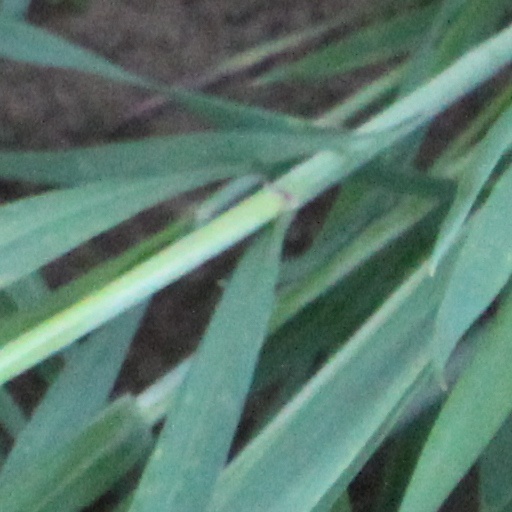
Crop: wheat